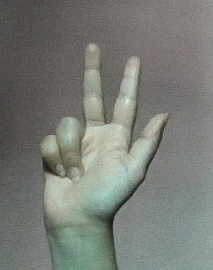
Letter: al